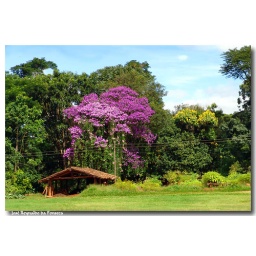
flowry tree in forest